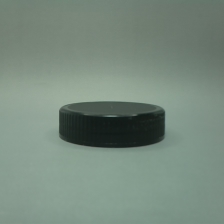
Color: black
Cap type: standard cap